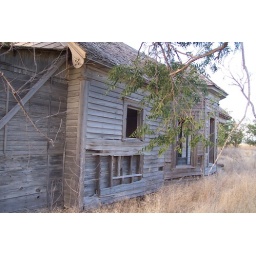
Basement window below the kitchen area